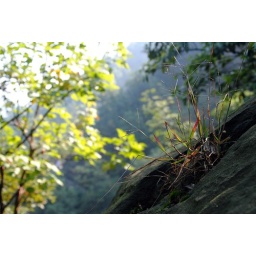
grass in the rock